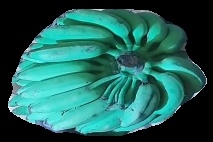
Variety: elakki-bale
Grade: grade3